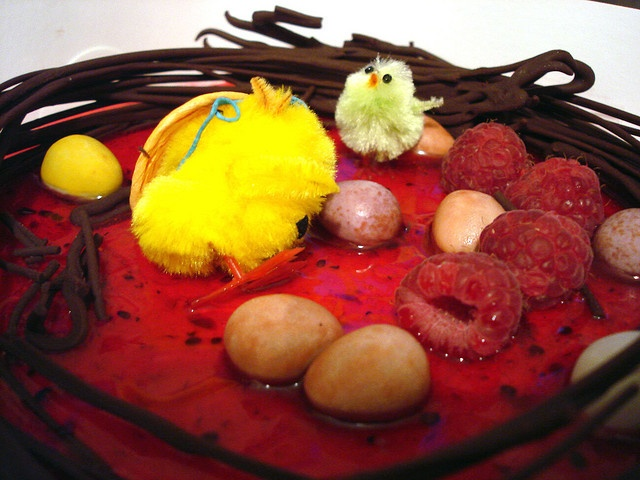
A basket filled with fruits and cake with stuffed toy birds.
A decoration of eggs, raspberries and chicks in a basket.
A dish decorated with raspberries, colored eggs, and two toy chicks
Two stuffed animals among raspberries and a liquid substance.
A raspberry sauce inside a chocolate nest and decorated with pom-pom chicks.